Adams, Tennessee

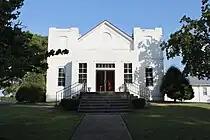
Red River Baptist Church

There were 203 households, out of which 41.4% had children under the age of 18 living with them, 59.1% were married couples living together, 15.8% had a female householder with no husband present, and 21.7% were non-families. 17.7% of all households were made up of individuals, and 11.8% had someone living alone who was 65 years of age or older. The average household size was 2.79 and the average family size was 3.13.